James McNeill Whistler

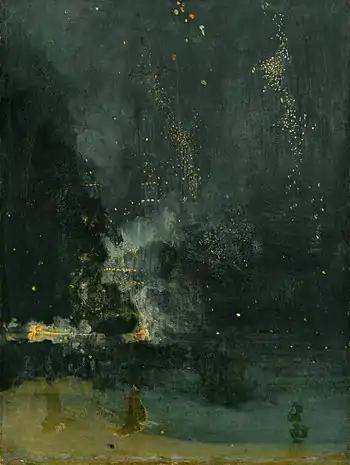
"" (1874),Detroit Institute of Arts

Whistler produced numerous etchings, lithographs, and dry-points. His lithographs, some drawn on stone, others drawn directly on "lithographie" paper, are perhaps half as numerous as his etchings. Some of the lithographs are of figures slightly draped; two or three of the very finest are of Thames subjects—including a "nocturne" at Limehouse; while others depict the Faubourg Saint-Germain in Paris, and Georgian churches in Soho and Bloomsbury in London.